Greg Rikaart

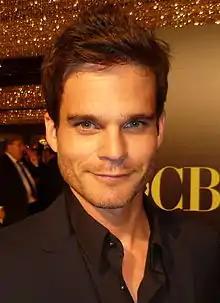
Rikaart in 2010

Gregory Andrew Rikaart (born February 26, 1977) is an American television actor. He is best known for playing Kevin Fisher on the television soap opera "The Young and the Restless" since 2003, and also playing Leo Stark on "Days Of Our Lives".